Lilian Bader

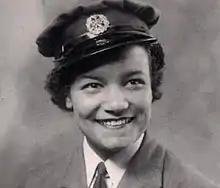

Lilian Bader ( Bailey; 18 February 1918 – 14 March 2015) was one of the first mixed-race women to join the British armed forces.